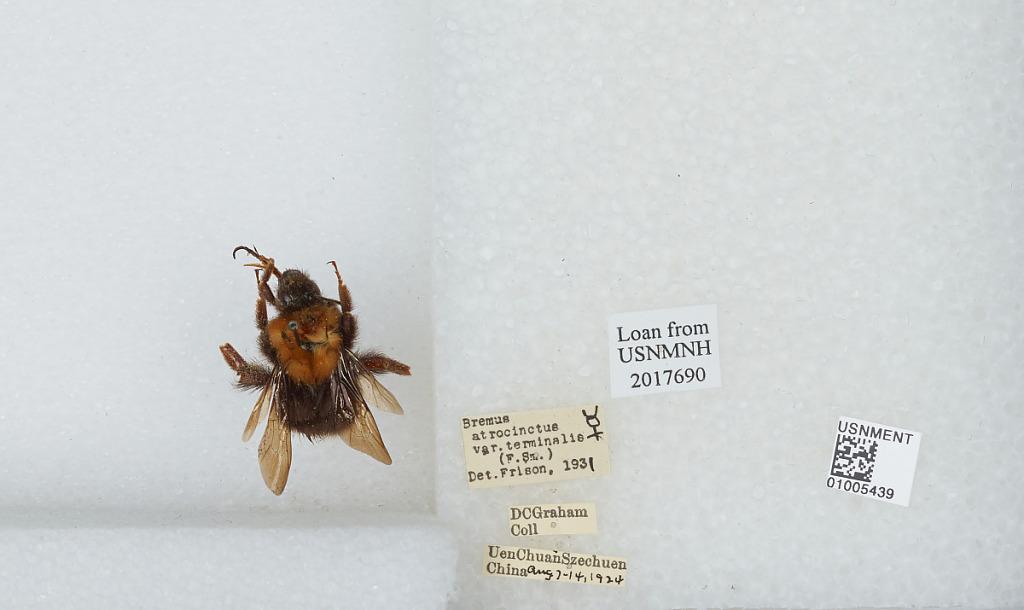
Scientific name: Bombus (Festivobombus) festivus Smith
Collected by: D. Graham
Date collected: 1924-8-7
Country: China
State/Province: Sichuan
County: Ngawa Tibetan and Qiang
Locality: Uen Chuan
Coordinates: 31.4839, 103.588
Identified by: Frison